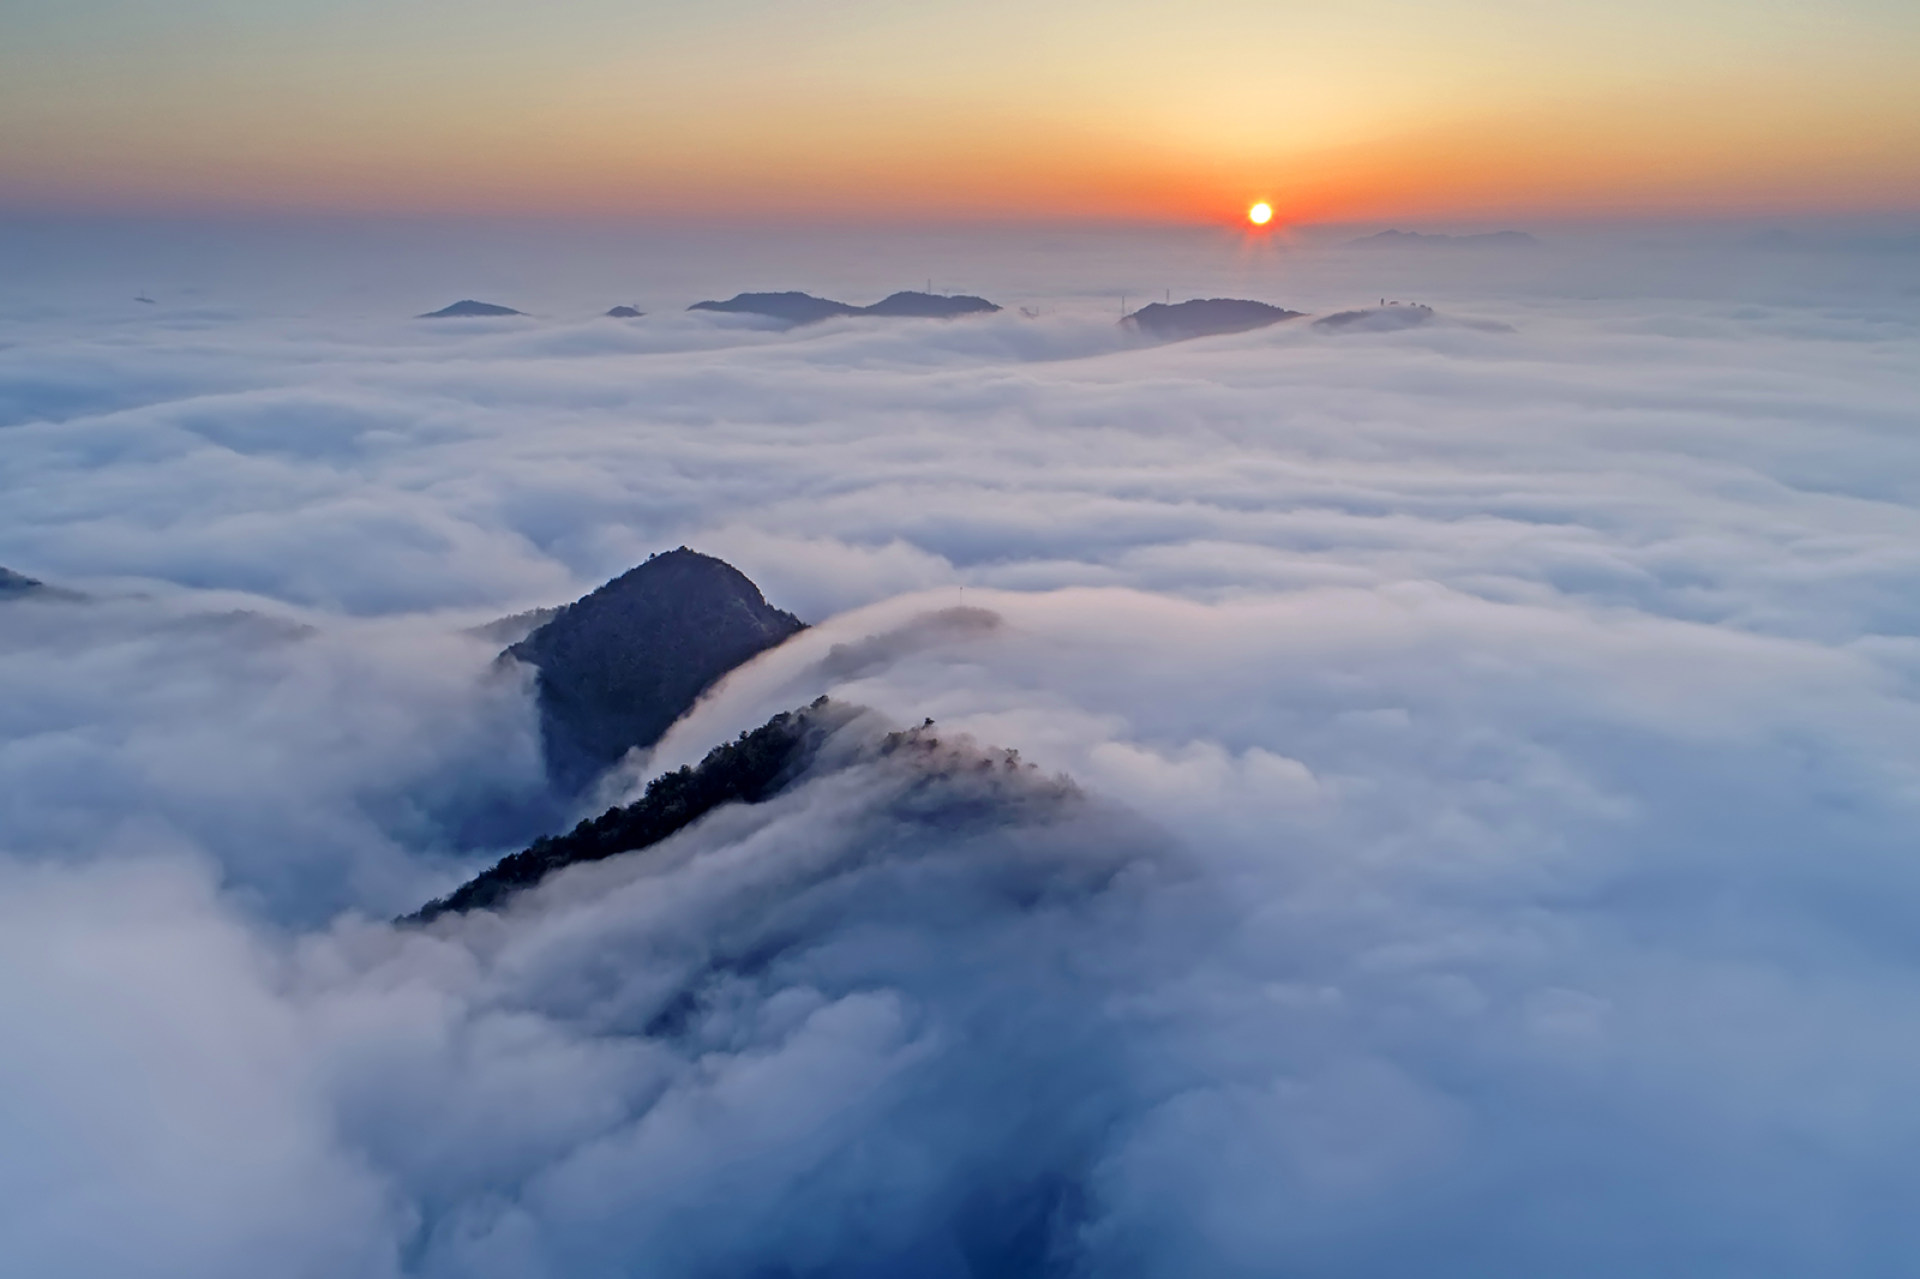
hangzhou, sky, cloud, ice, ocean, sea, natural environment, arctic, atmospheric phenomenon, atmosphere, horizon, winter, water, arctic ocean, landscape, wave, calm, evening, freezing, snow, sea ice, ice cap, dawn, photography, geological phenomenon, mountain, meteorological phenomenon, sunrise, iceberg, sunset, glacier, dusk, wind wave